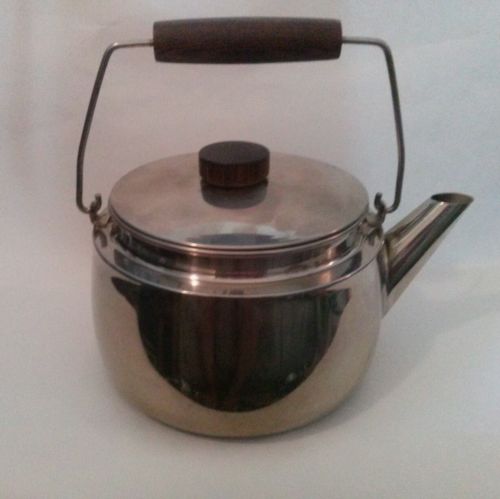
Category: kettle